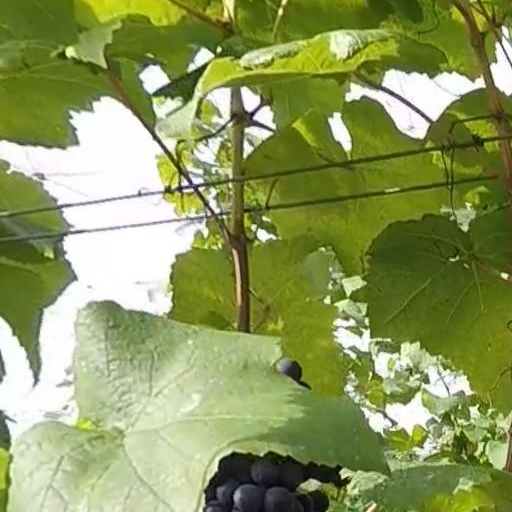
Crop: grape